Arizona State Route 93

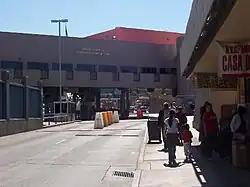
Grand Avenue border gate in Nogales. Southern terminus of SR 93.

Southeast from Casa Grande, SR 93 overlapped State Route 84 to Tucson. SR 84 was later truncated to the Picacho interchange with I-10. SR 84 now terminates in Casa Grande. SR 93 remained co-signed with I-10 from Picacho to Miracle Mile in Tucson, and then was co-signed with Tucson's Business Loop 10 on Miracle Mile (formerly State Route 84A, now the southernmost leg of State Route 77), and then co-signed again with U.S. Routes 80 and 89 (and State Route 789, a strange little highway) down Oracle Road to Drachman Street.